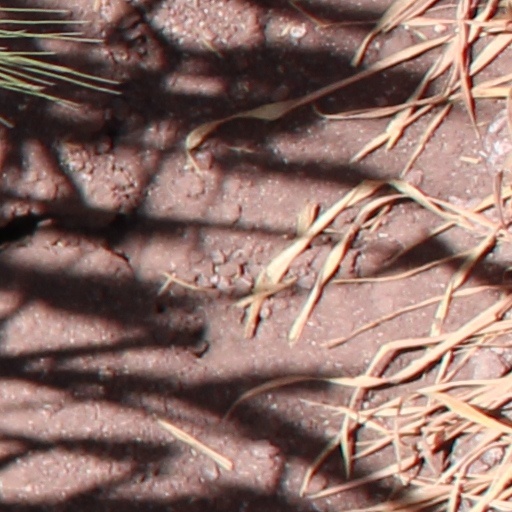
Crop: wheat